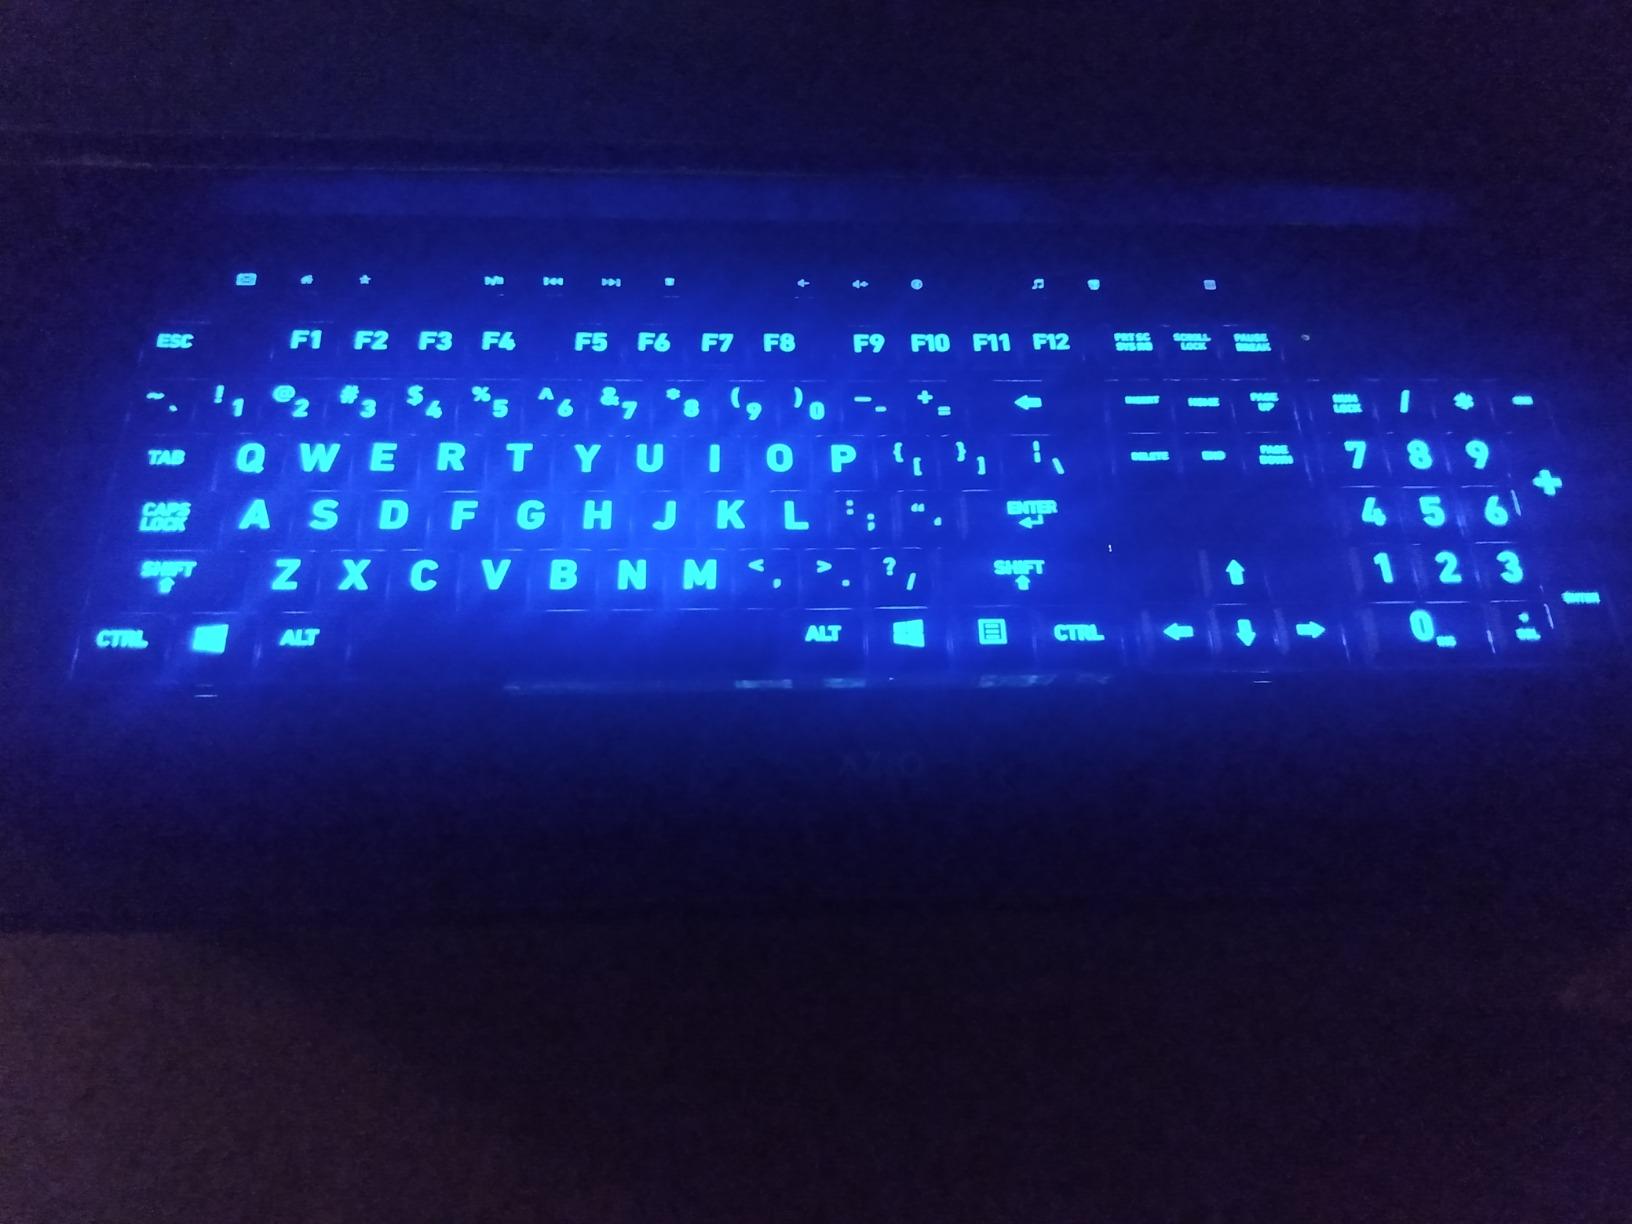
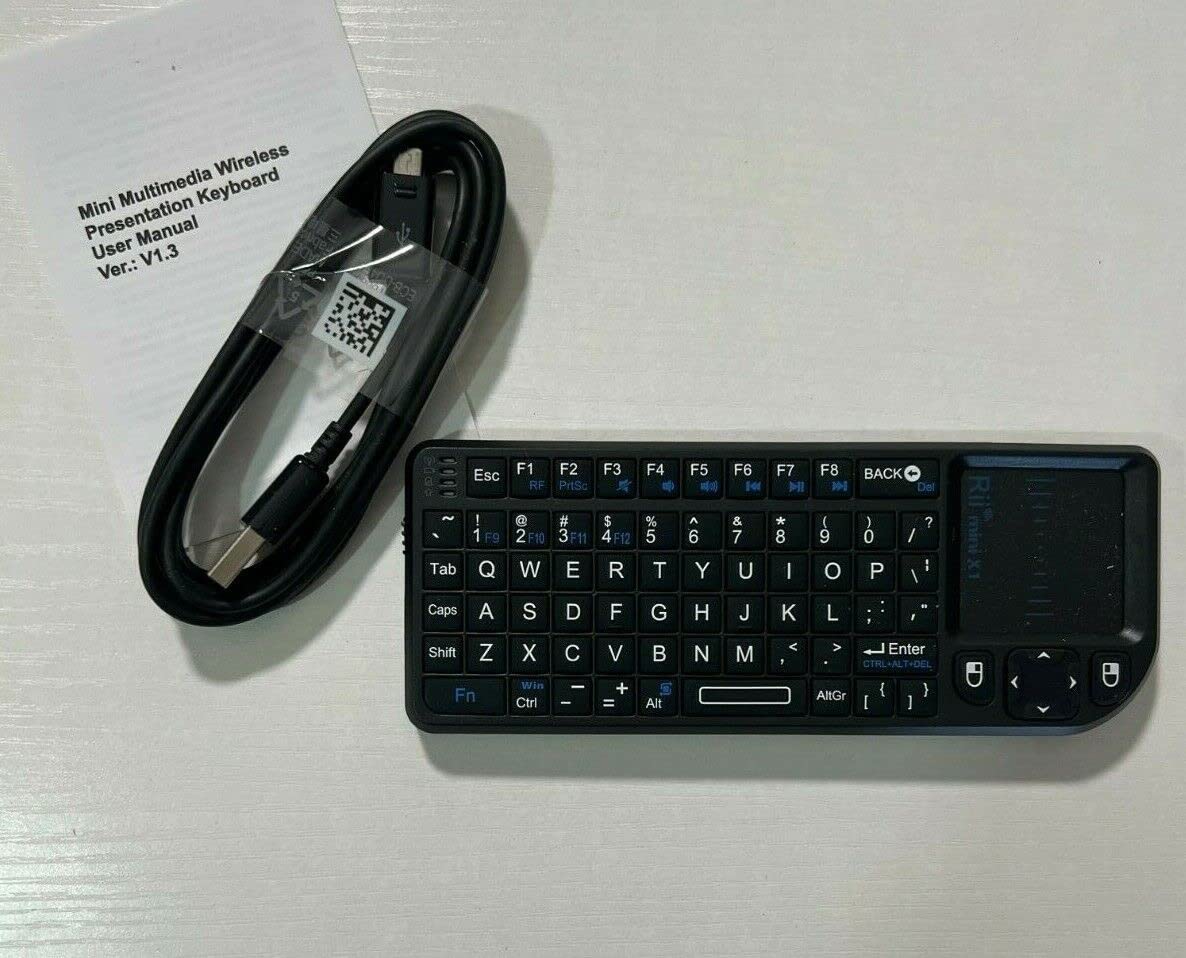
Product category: keyboard
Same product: no